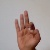
The image shows a hand gesture representing the letter 'F' in Indian Sign Language.